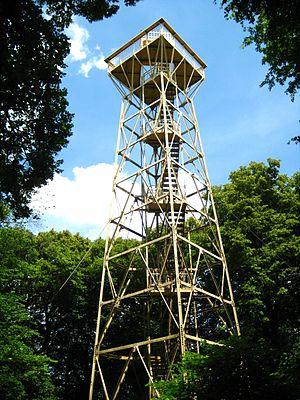
La tour de Drince est une tour d'observation à structure métallique, haute de 25 mètres, installée à 390 mètres d'altitude sur la côte éponyme de la commune française de Rombas, en limite avec le ban communal de Pierrevillers.
Rombas est une commune française située dans le département de la Moselle, en région Grand Est.